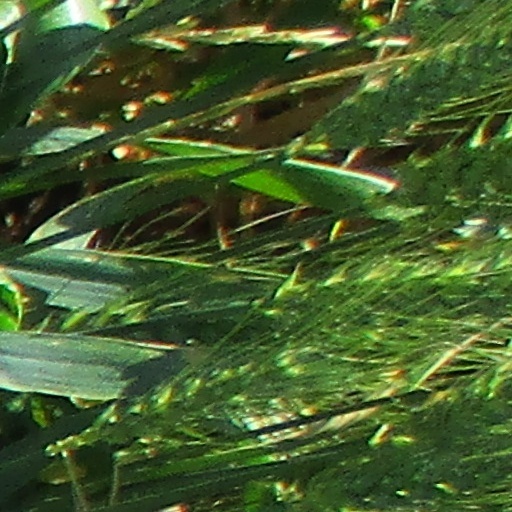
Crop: wheat